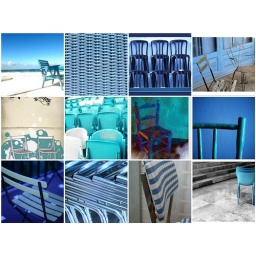
chairs in blue